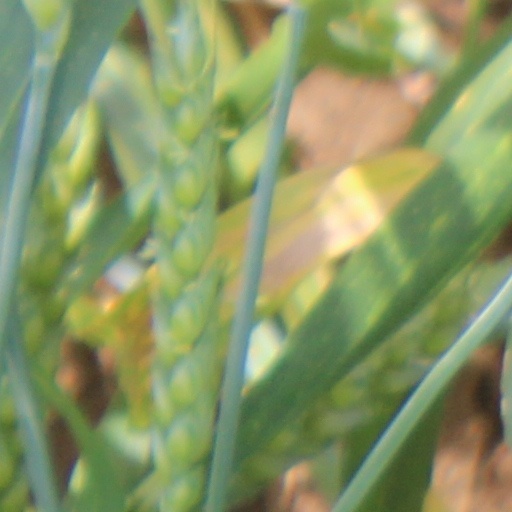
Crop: wheat